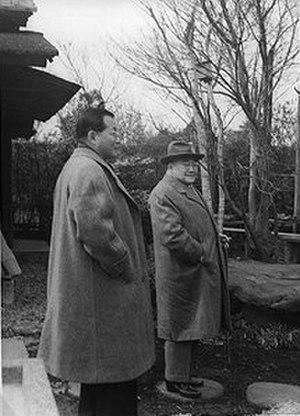
Takakichi Asō était un homme politique et chef d'entreprise japonais, né le 29 septembre 1911 à Iizuka dans la préfecture de Fukuoka, sur l'île de Kyūshū, et décédé le 2 décembre 1980.